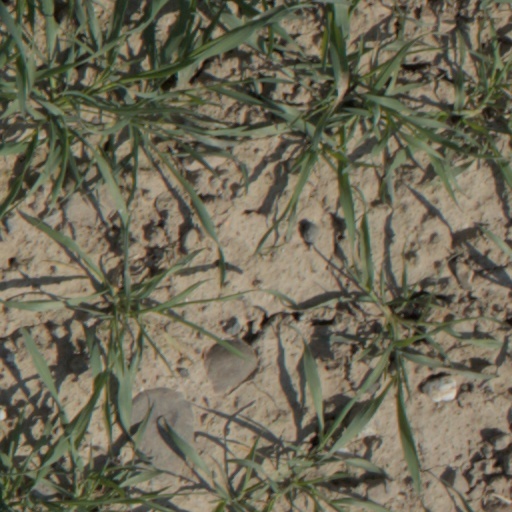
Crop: wheat